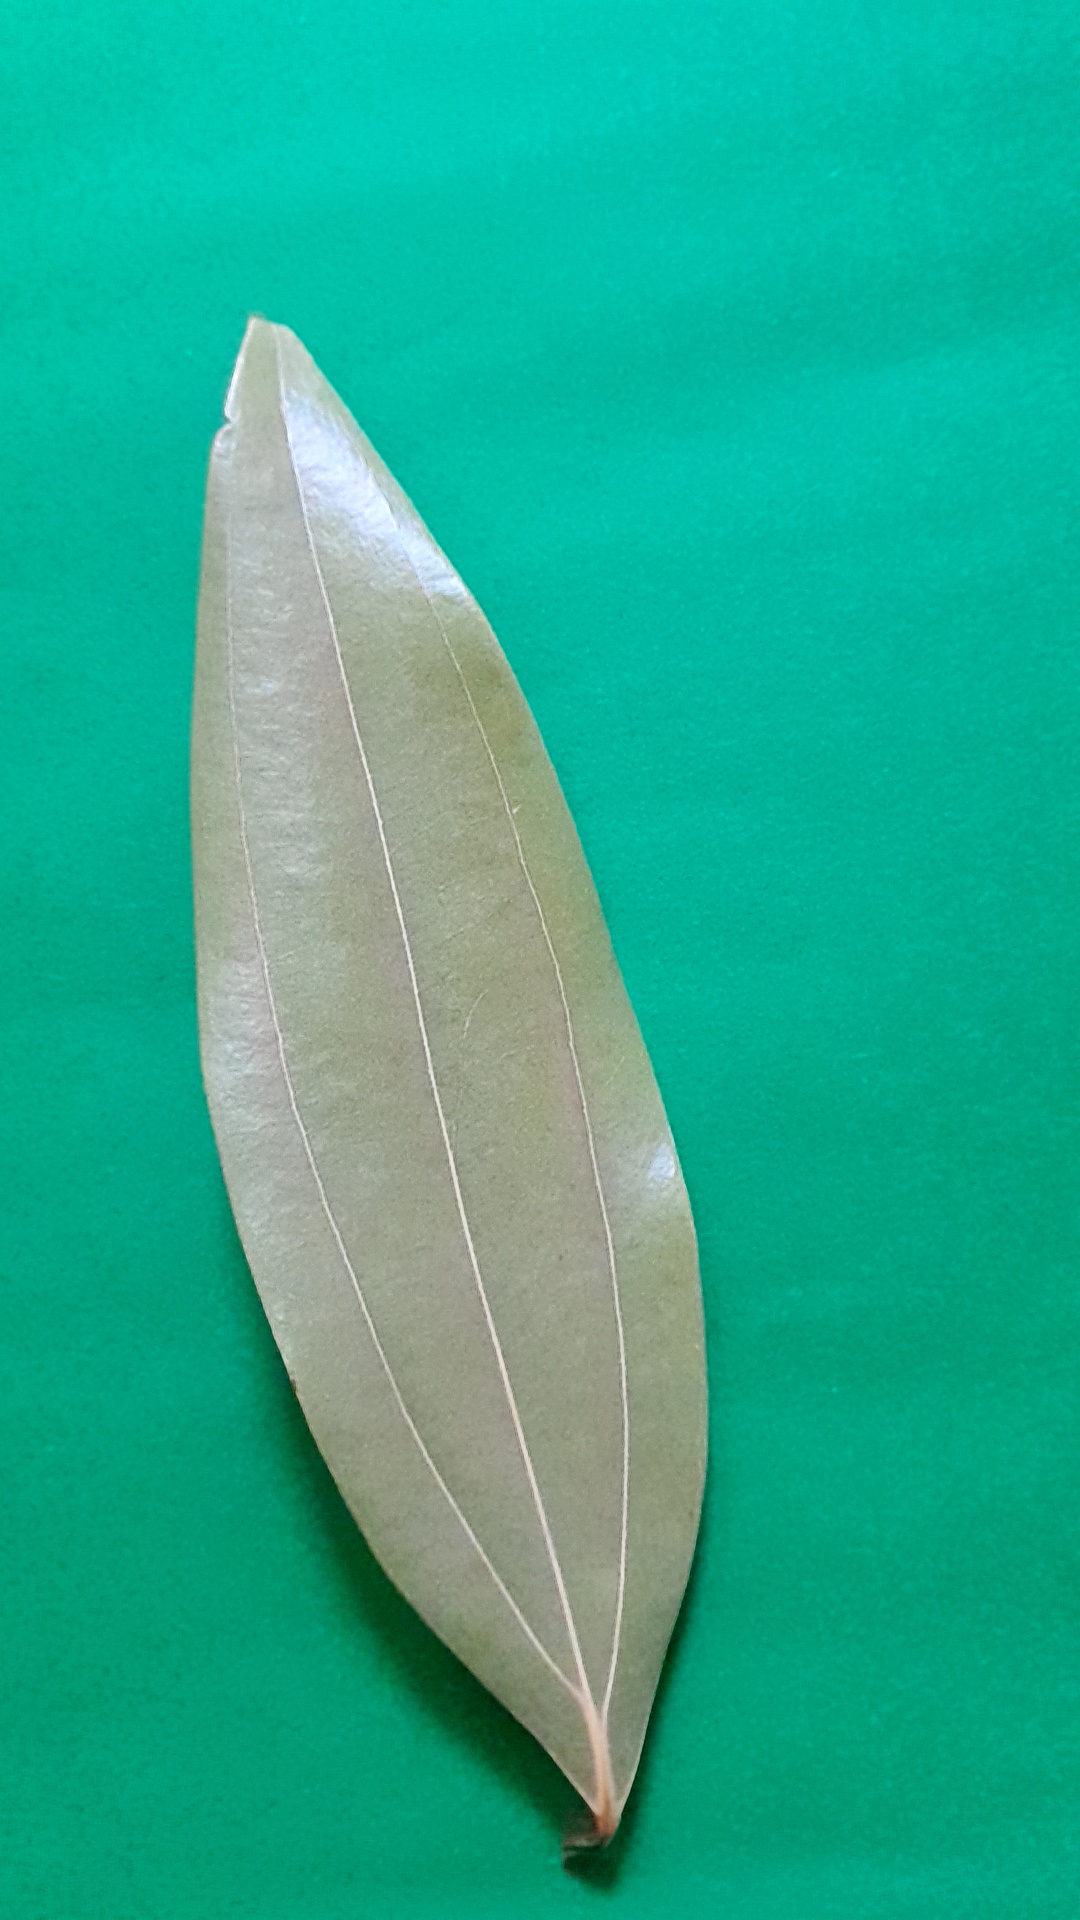
Label: Dry Leaf